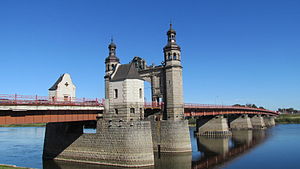
Sovetsk (Kaliningrad oblast)
Dronning Louise-broen, der krydser Nemunas til Panemunė i Litauen.
Sovetsk er en by i Kaliningrad oblast i Rusland, ved Østersøen mellem Polen og Litauen. Byen ligger ved floden Nemunas, og har 40.486 indbyggere. Byen var tidligere en del af Østpreussen, og var da kendt som Tilsit. Byen har været tysk siden 1406 og ved en afstemning i 1919 stemte 95,8 % for fortsat tilhørsforhold til Tyskland, blandt dem også de fleste af de ca. 1000 litauere, som boede i byen. Byen havde i 1939 56.573 indbyggere. I januar 1945 blev byen efter svære kampe, som førte til ødelæggelse af 80% af byens bygninger, indtaget af Den røde hær, efter de tyske indbyggere var flygtet.